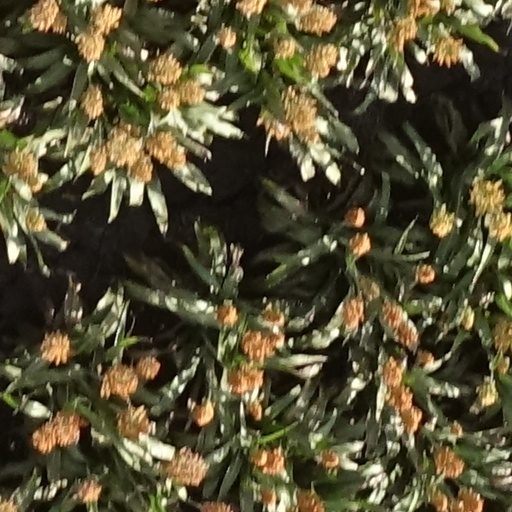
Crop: sorghum